Criccieth

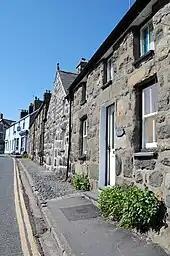
Castle Road is within Yr Hen Dref, the original settlement.

On Penpaled Road is a cottage, Penpaled, built in 1820 on a plot lying between two enclosed meadows. The meadows, Cae'r Beiliaid (bailiff's field) and Llain y Beiliaid (bailiff's strip) were subsequently to form part of the route of both the road and the railway.